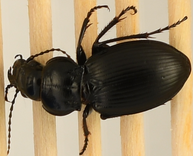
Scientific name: Cyclotrachelus torvus
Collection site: Northern Great Plains Research Laboratory Site (NOGP), plot NOGP_009